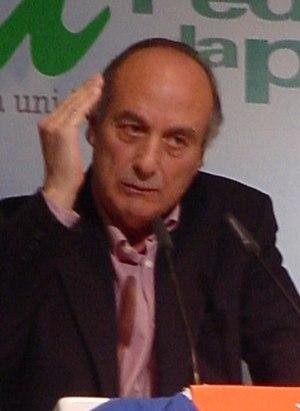
Les élections générales espagnoles de 2000 se tiennent le dimanche 12 mars 2000, afin d'élire les 350 députés et 208 des 259 sénateurs de la VIIᵉ législature des Cortes Generales.